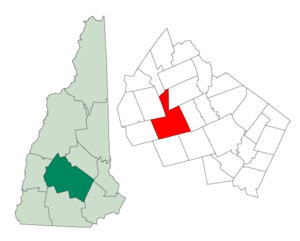
La ville américaine de Warner est située dans le comté de Merrimack, dans l’État du New Hampshire. Lors du recensement de 2010, elle comptait 2 833 habitants.